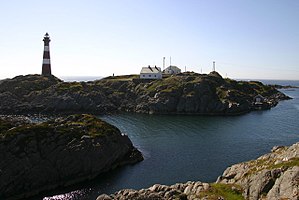
Hellisøy fyr
Hellisøy fyrstasjon
Hellisøy fyr er et kystfyr som ligger på en lille ø, den inderste af Hellesøyni, i Fedje kommune, Vestland fylke i Norge.